Ely Walker Lofts

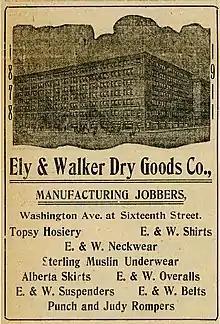
1911 advertisement showing the Ely Walker building

Presently, the company needed a warehouse for warehouse for shoes, Catholic school uniforms, and gun holsters. It commissioned Eames & Young, a St. Louis architecture firm active between 1885 and 1927 that designed several buildings on the National Register of Historic Places. William Eames, one of its founders and the uncle of architect Charles Eames, was president of the American Institute of Architects in from 1904 until 1905.